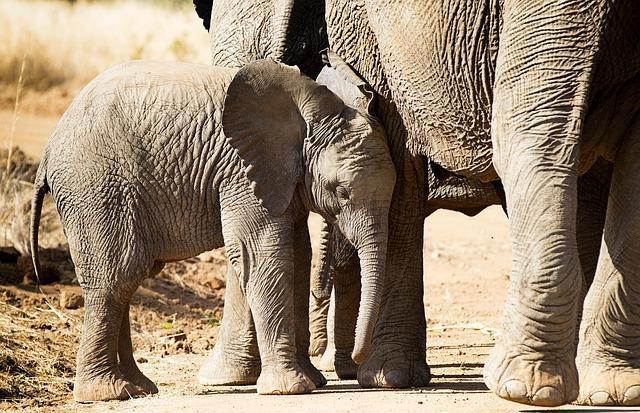
elephant